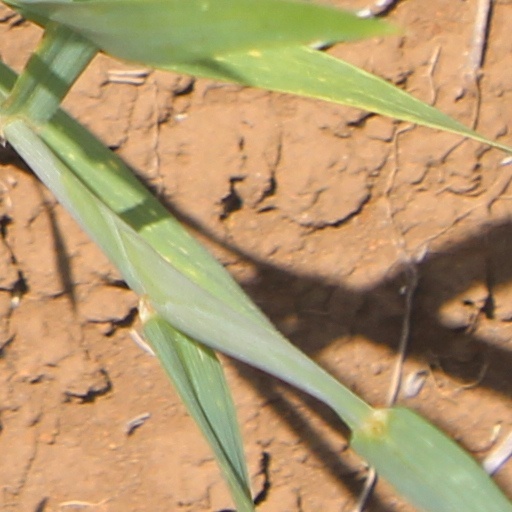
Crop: wheat